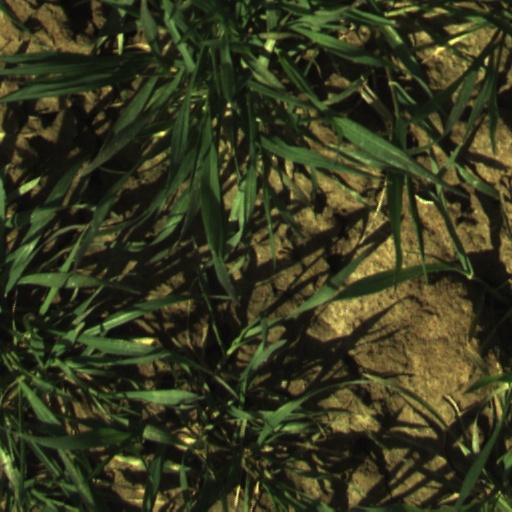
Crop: wheat